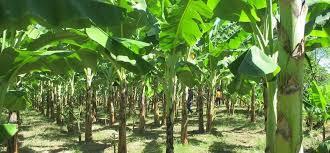
Hili ni shamba la ndizi, migomba hii imepandwa kwa foleni. Migomba yenyewe ina majani ambayo ni ya rangi ya kijani kibichi. Migomba yenyewe bado haijaanza kuzaa ndizi.